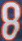
Number: 8